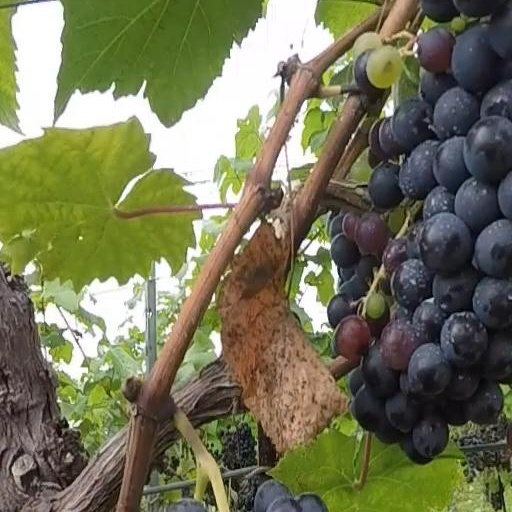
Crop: grape